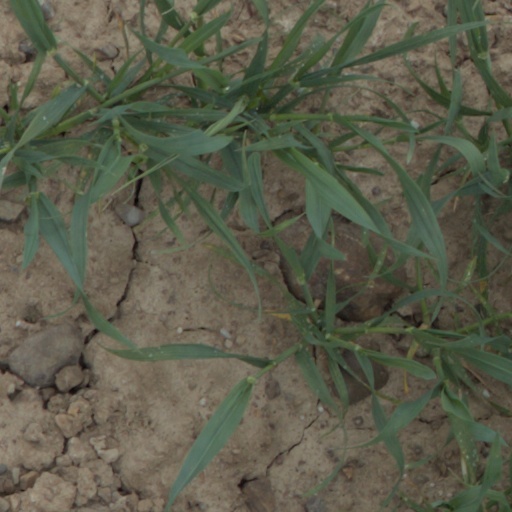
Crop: wheat